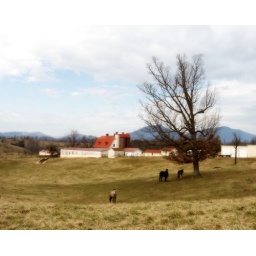
A beautiful old barn and horses located behind the Elks Home in Bedford VA.